Schefflenz (Jagst)

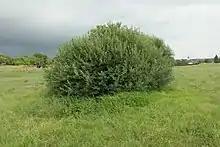
Spring of the river Schefflenz

The Schefflenz rises immediately north of Großeicholzheim (municipality of Seckach) at about 328 m ü. NHN and then flows in a southerly direction.